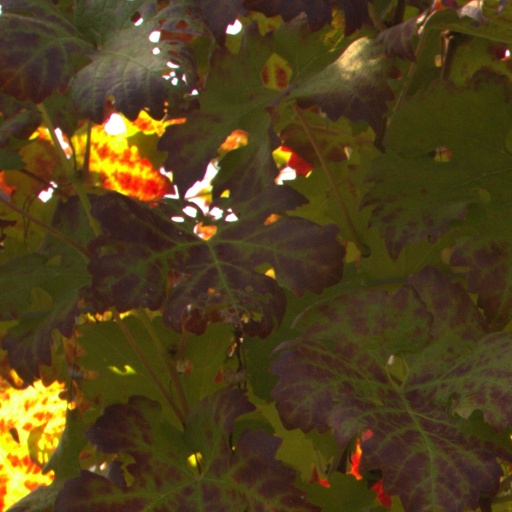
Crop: grape